London Overground

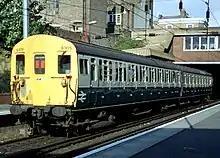
British Rail operated North London Line services until 1997.

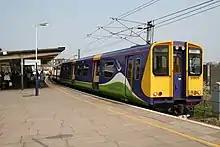
From 1997 to 2007, the North London Line was operated by Silverlink.

Rail services in Great Britain are mostly run under franchises operated by private train operating companies, marketed together as National Rail.